Ramo Stott

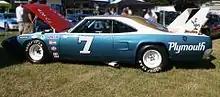
Stott's 1970 to 1972 stock car used in ARCA, USAC, and NASCAR

Stott was one of a large group of national drivers from Keokuk, Iowa.